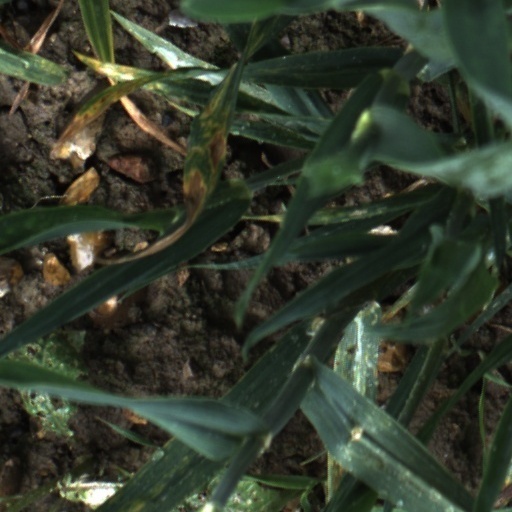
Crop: wheat